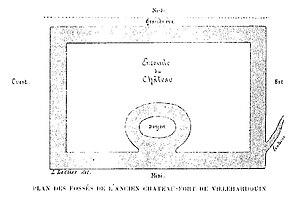
Plan des fossés de l'ancien château-fort de Villehardouin, par Ernest Petit.
Vilain de Villehardouin. Premier seigneur de Villehardouin connu. Il épouse Dameron, dont le nom de famille est inconnu, dont il a au moins huit enfants :
Villehardouin est une ancienne commune française du département de l'Aube, incluse dans celle du Val-d'Auzon depuis 1972.
Val-d'Auzon est une commune française, située dans le département de l'Aube en région Grand Est.